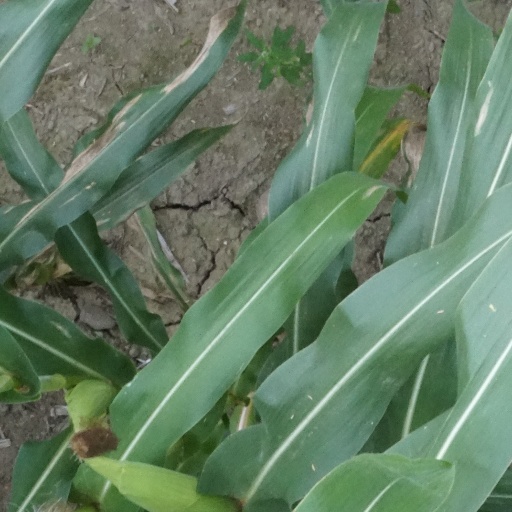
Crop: maize; corn